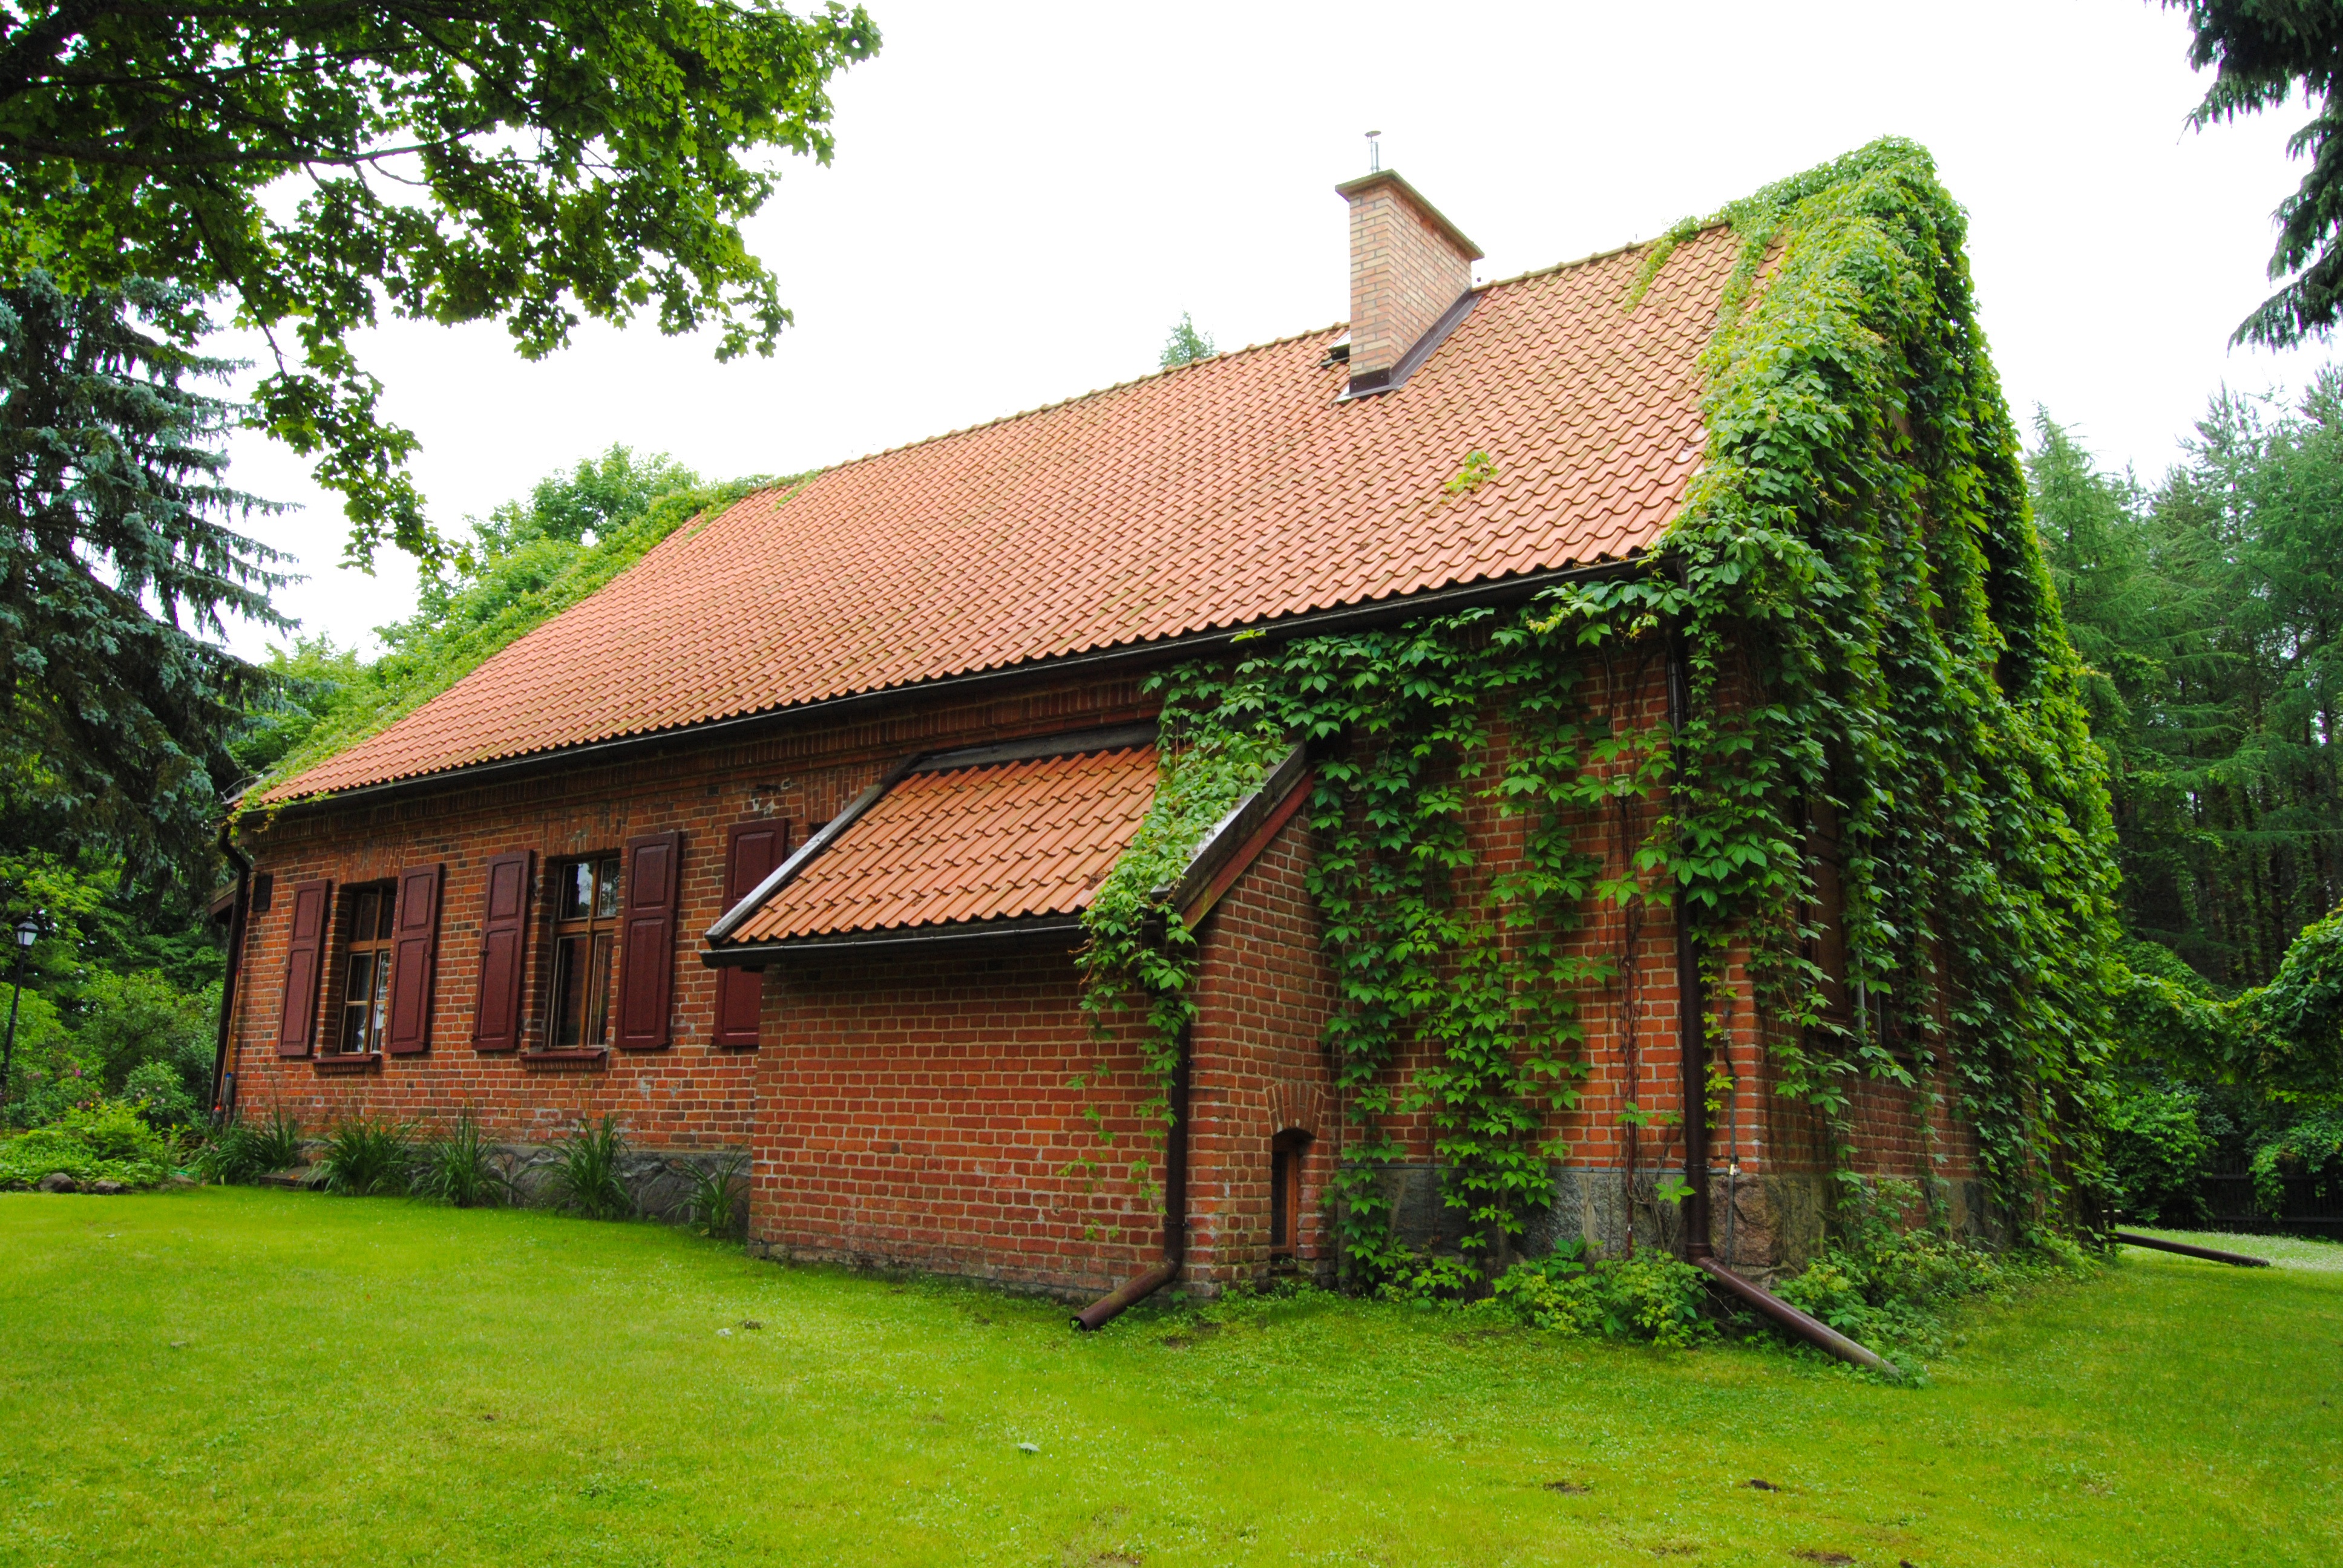
house, building, home, hut, cottage, facade, property, chapel, farmhouse, poland, plantation, estate, log cabin, real estate, rural area, le nicz wka